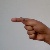
The image shows a hand gesture representing the letter 'G' in Indian Sign Language.